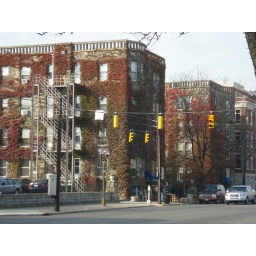
Study in red, green and gray